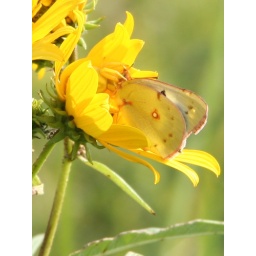
Yellow spiders in yellow flowers were far and away the main feature of the day...